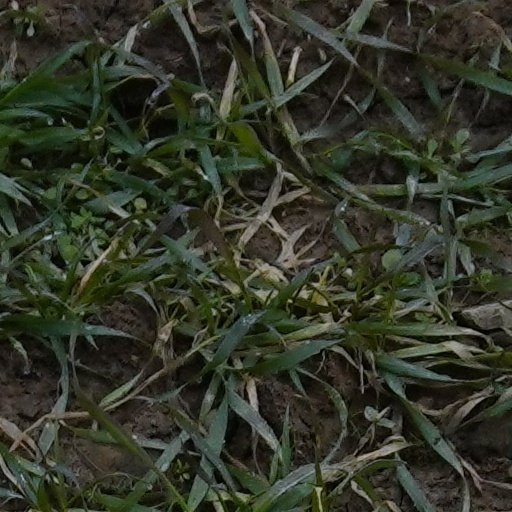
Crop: wheat